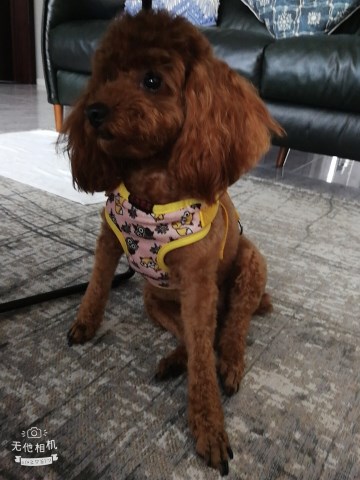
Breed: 7449-n000128-teddy